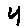
Label: 4